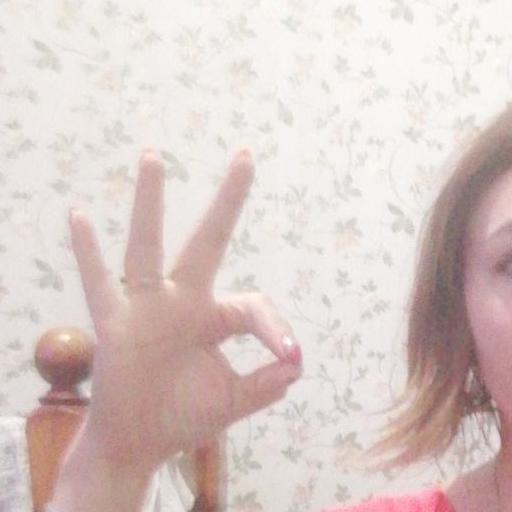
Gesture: ok